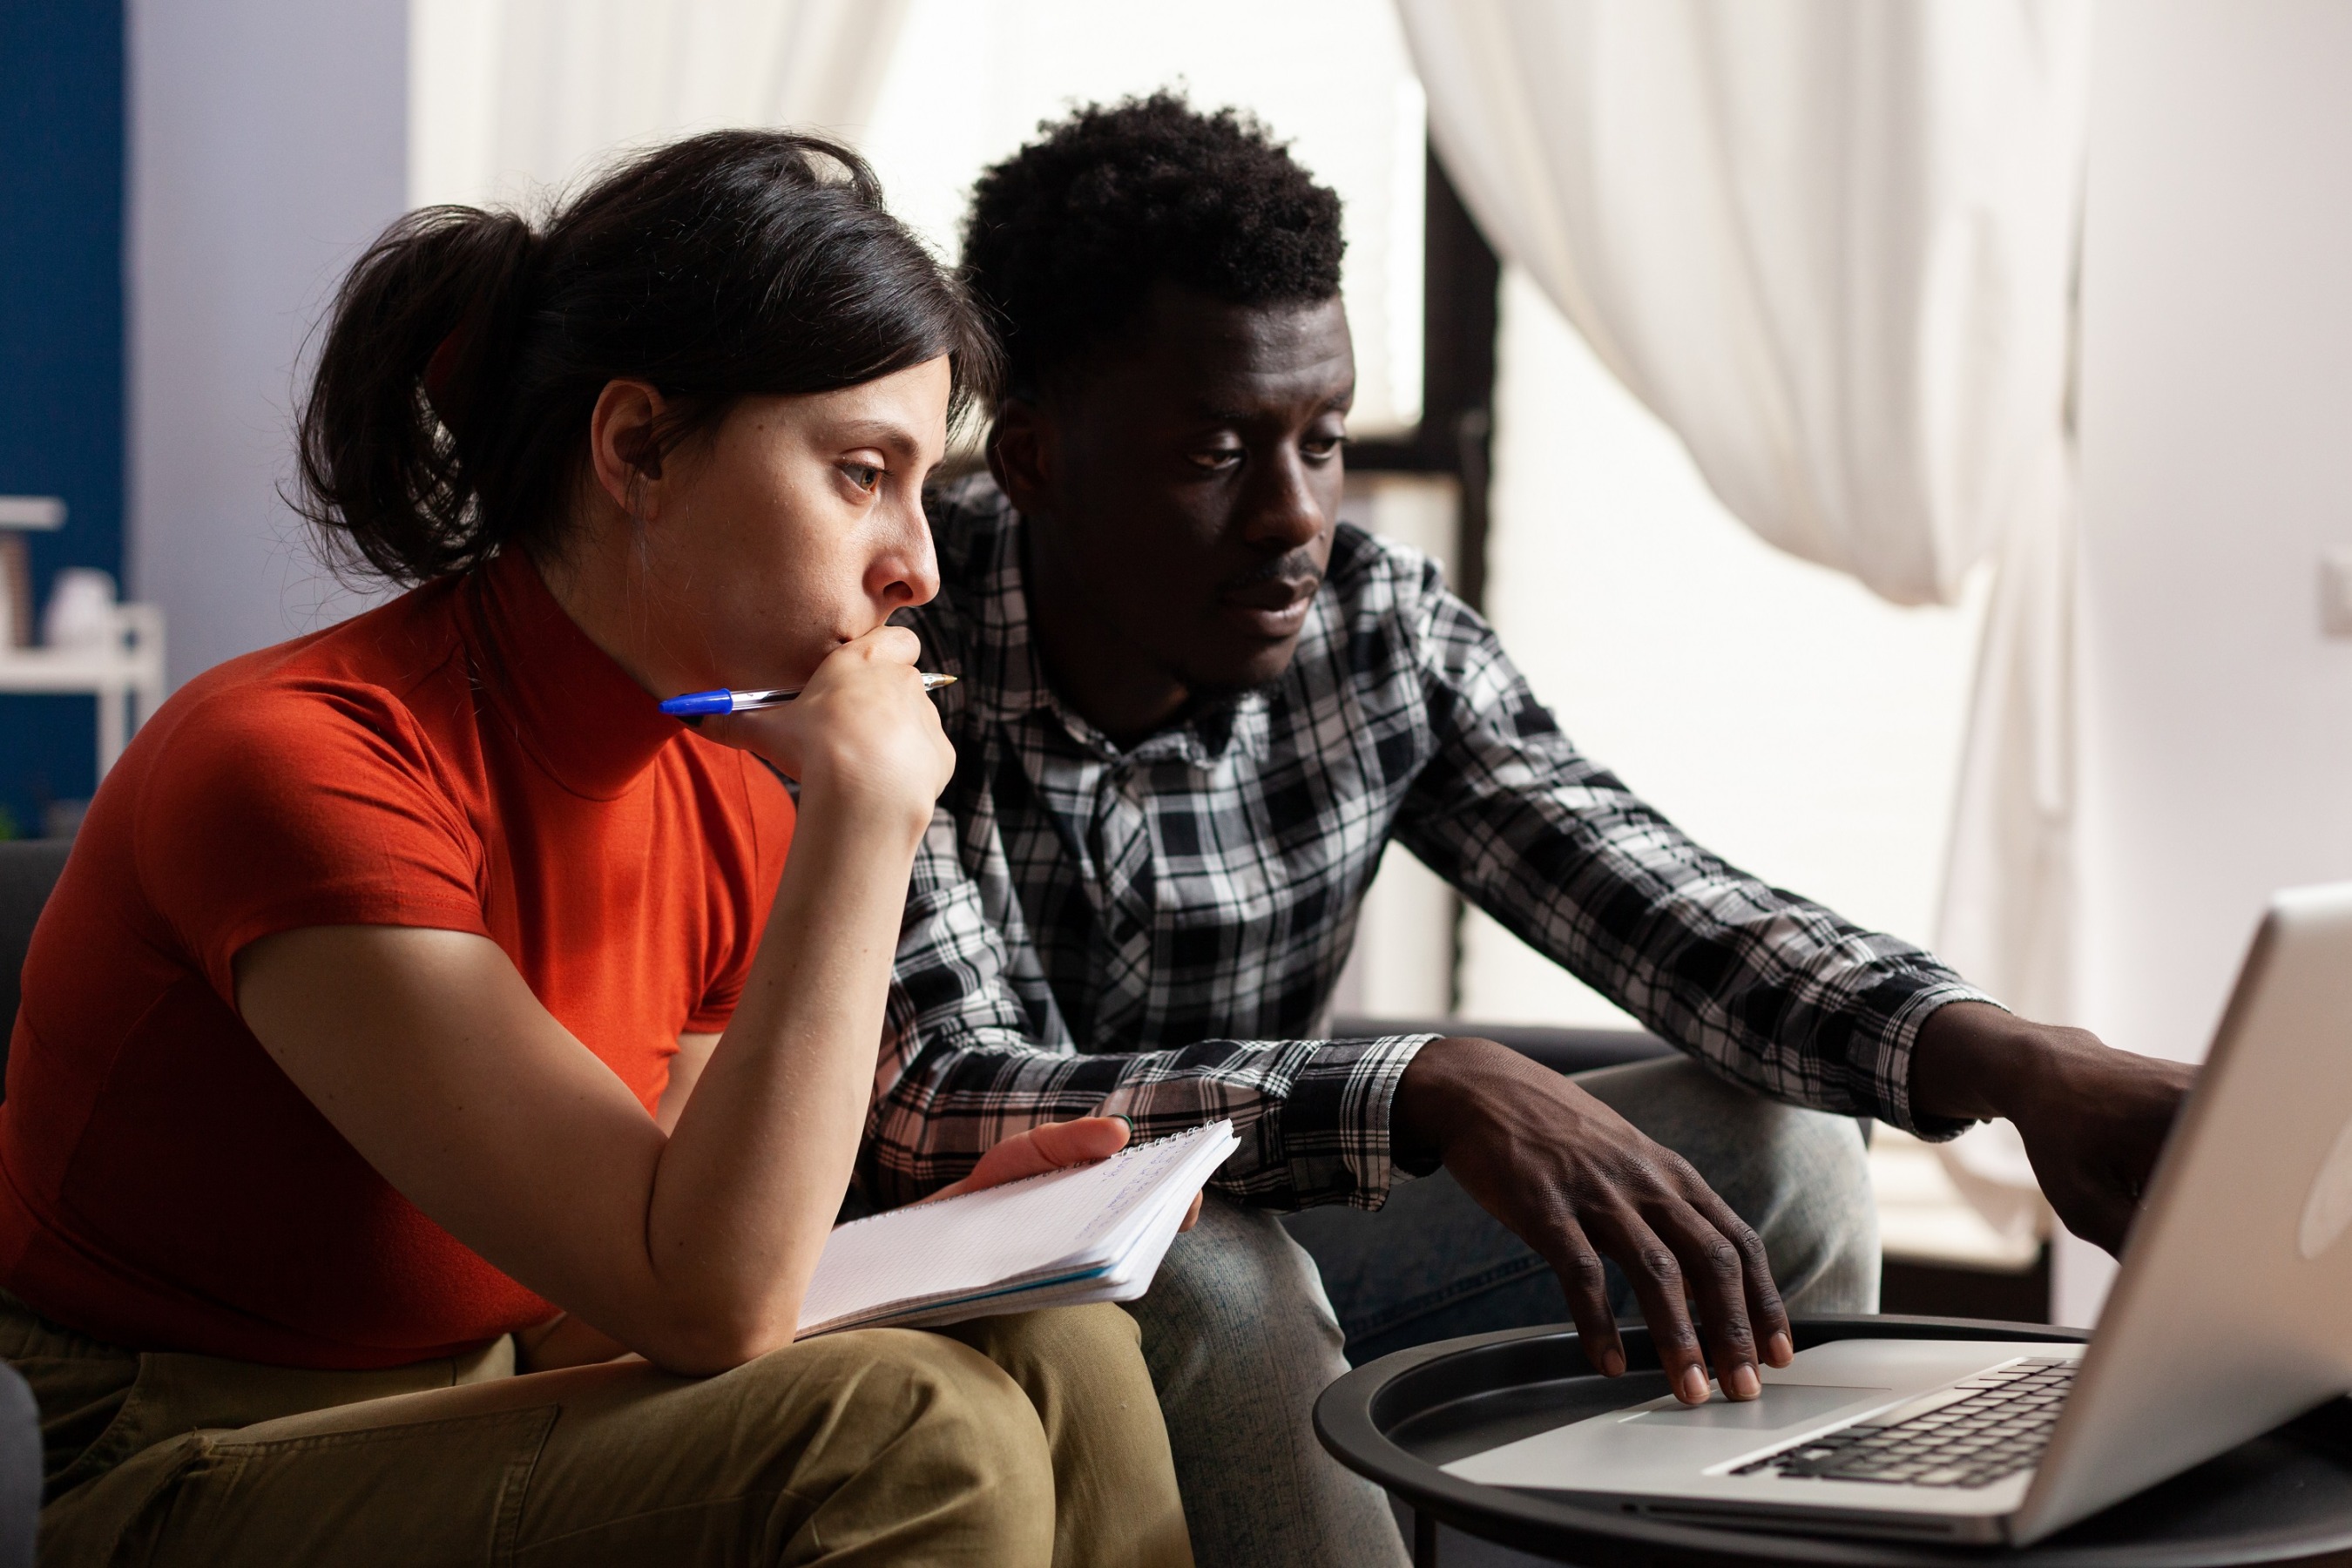
website, jeans, arm, personal computer, computer, laptop, eyewear, typing, flash photography, comfort, interaction, fashion design, fun, technology, leisure, event, youth, automotive design, curtain, white collar worker, conversation, sitting, job, design, audio equipment, pattern, room, jewellery, office equipment, t shirt, learning, necklace, collaboration, employment, gadget